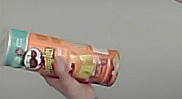
Product: pringles_paprika